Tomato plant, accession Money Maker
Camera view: tilt-top (135 deg); turntable rotation: 300 degrees
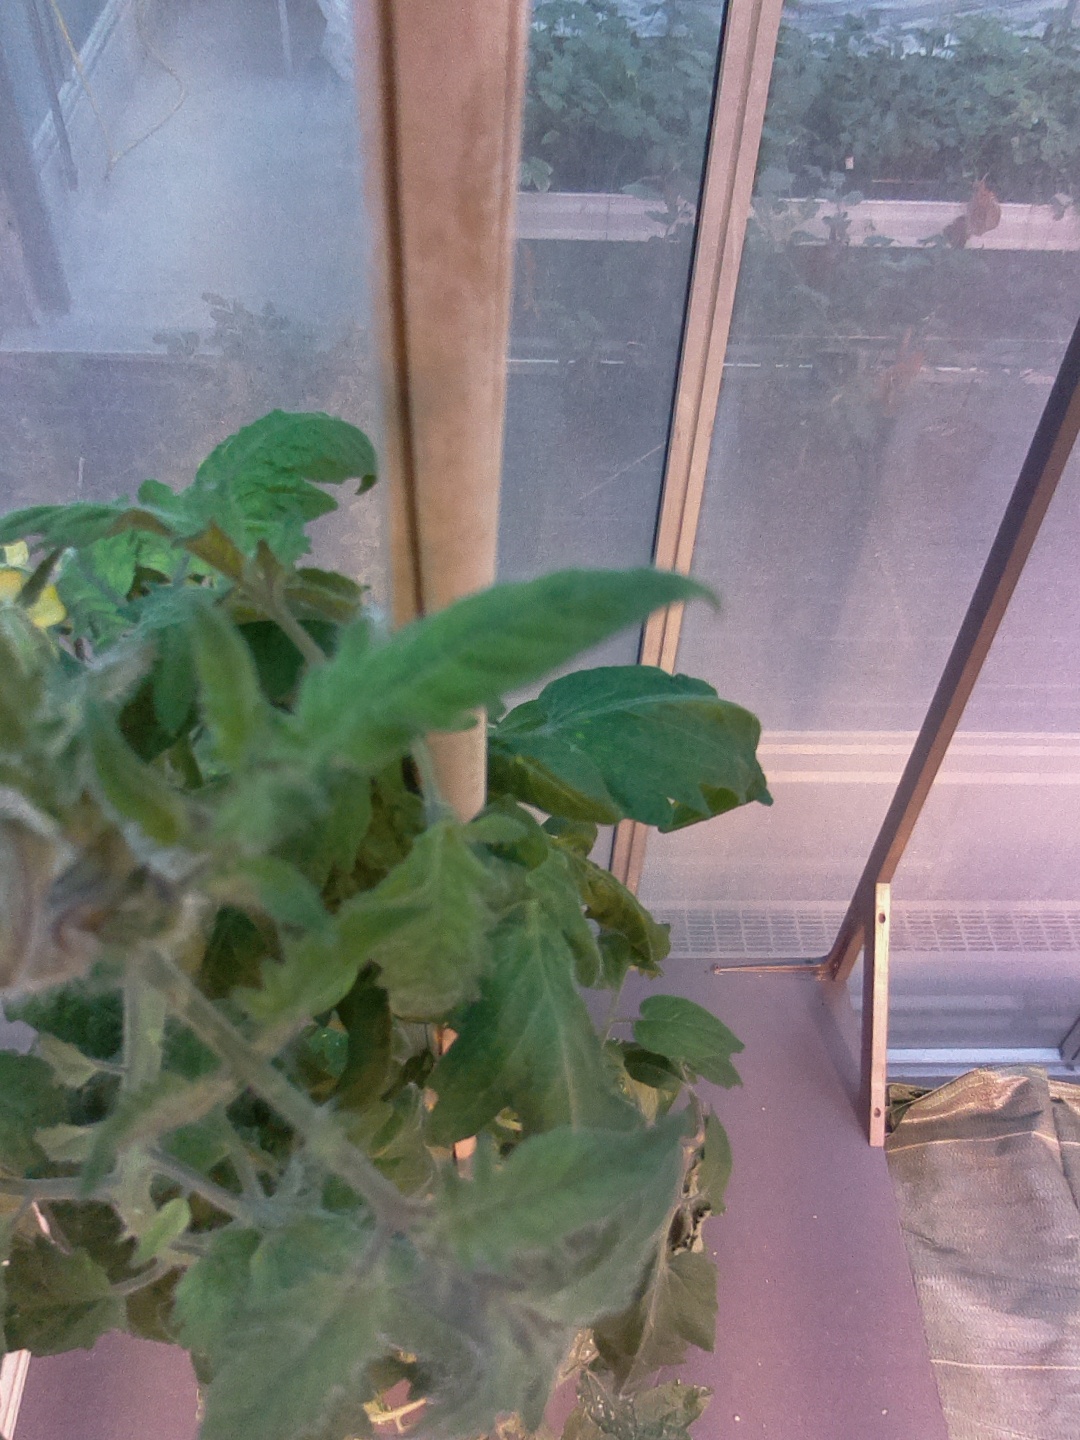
BBCH growth stage 70: Fruits at the main stem or branches visibles